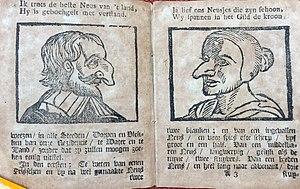
Conservé dans le Deventer almanach pour l’année 1787 (Deventer, Athenaeumbibliotheek, Dv V.302:1787).
Un livre de nez est un livre contenant un texte humoristique et des caricatures d'hommes et de femmes au nez proéminent. Il donne le détail des sommes que ces personnes, membres de la Guilde des nez, doivent payer au Roi des nez.